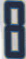
Number: 8